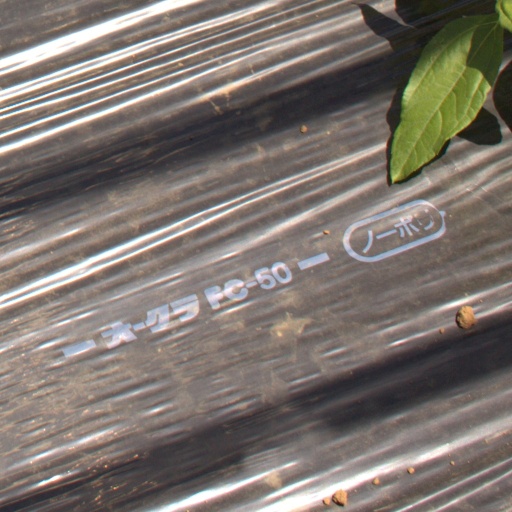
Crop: Jerusalem artichoke